Ned Lamont

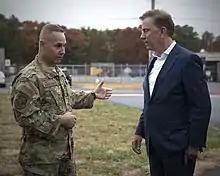
Lamont visiting the Connecticut Air National Guard after the 2019 Boeing B-17 Flying Fortress crash

Lamont was sworn in as the 89th governor of Connecticut on January 9, 2019, succeeding Dannel Malloy. Some of his top priorities upon taking office included implementing electronic tolls on state highways; taxing online streaming services; restoring the property tax credit; legalizing marijuana for recreational use; increasing the minimum wage to $15 per hour; instituting paid family and medical leave; renegotiating contracts with public-sector unions; and legalizing sports betting. Lamont also prioritized investments in rail infrastructure, proposing shorter travel times between cities by upgrading rail lines, as well as extending the Danbury Branch to New Milford and re-electrifying the line.